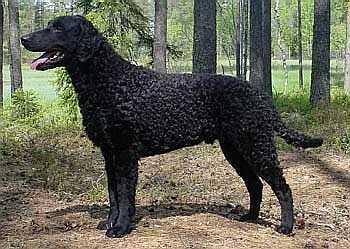
curly-coated_retriever